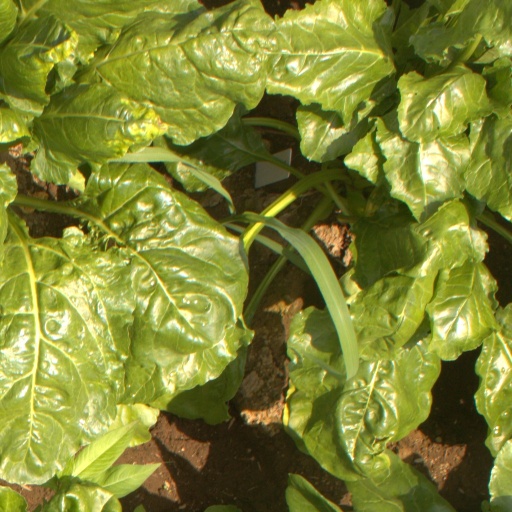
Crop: sugar beet